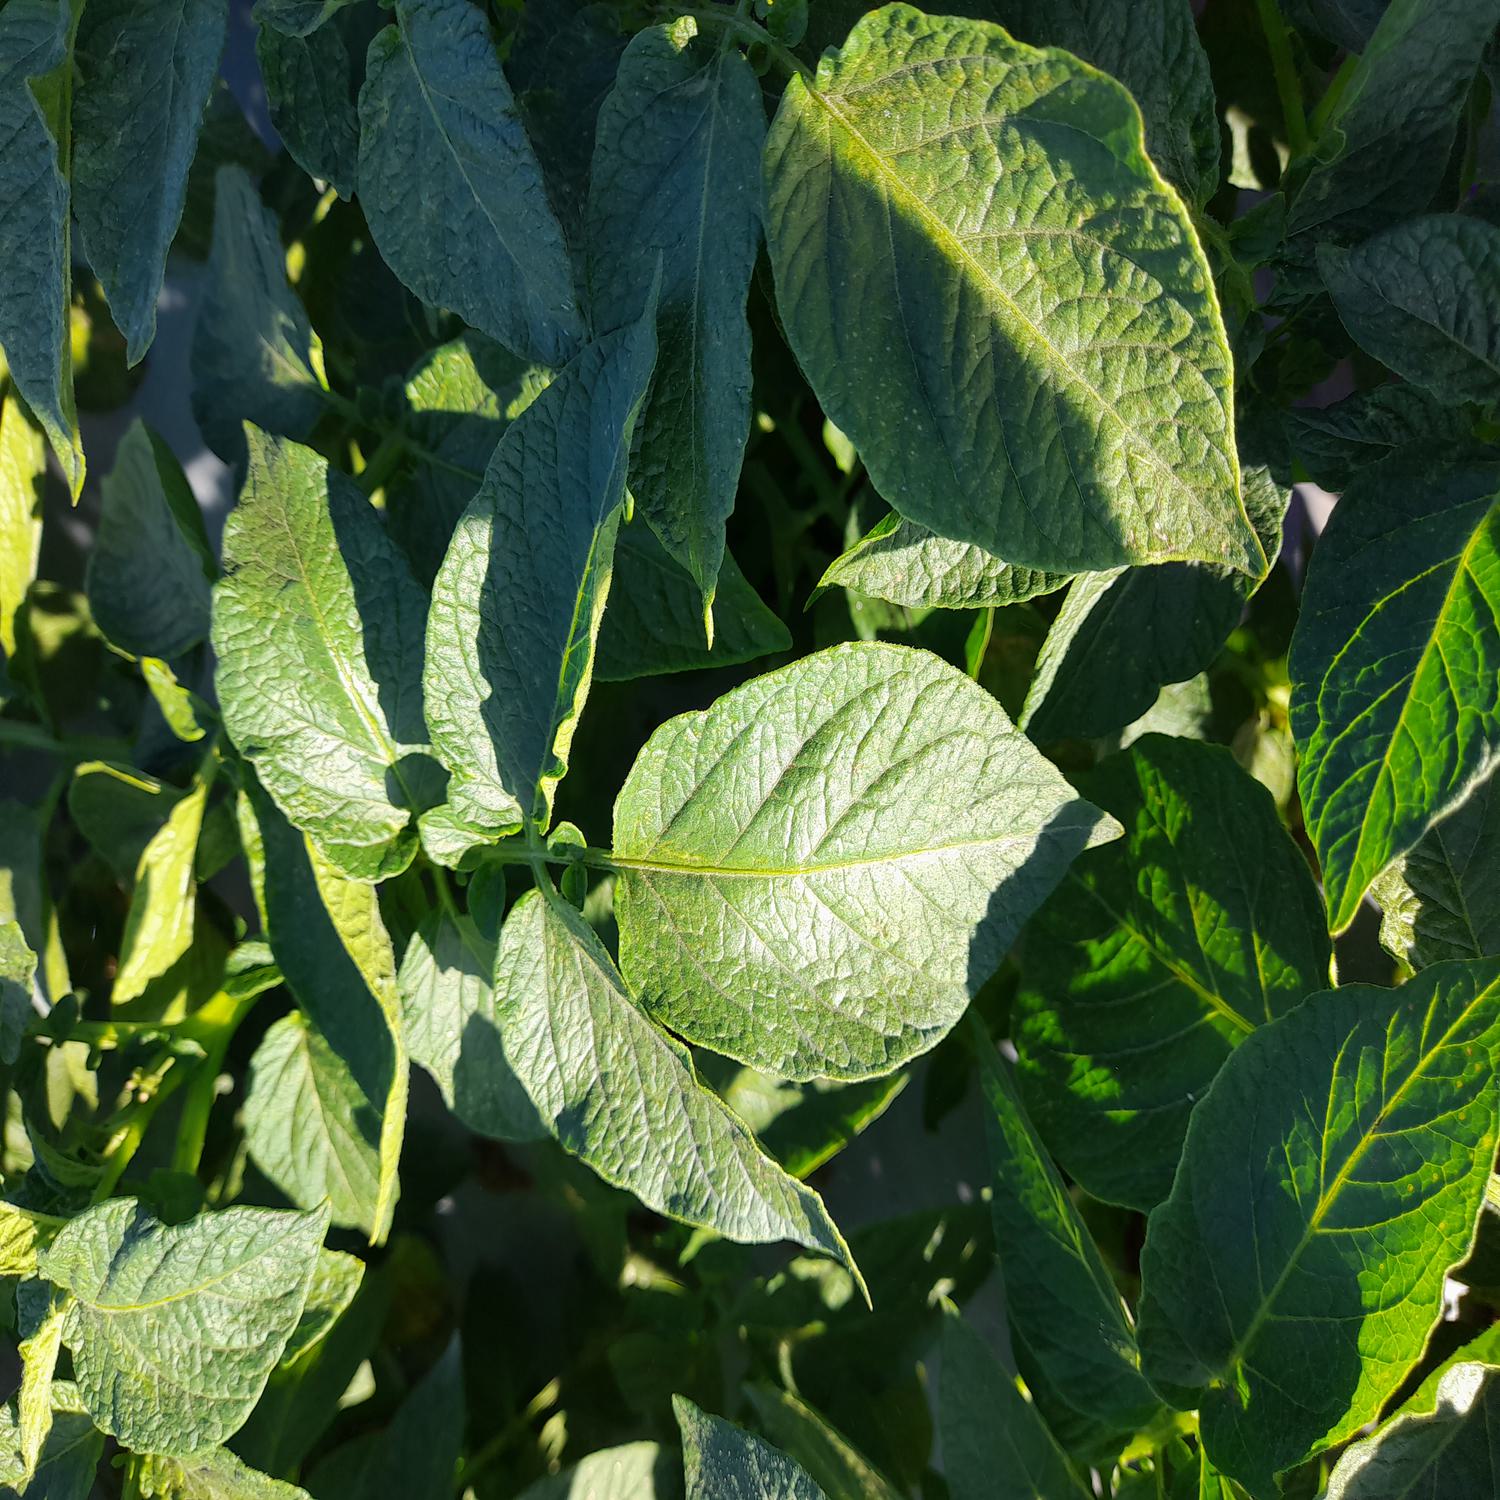
Etiqueta: Sana